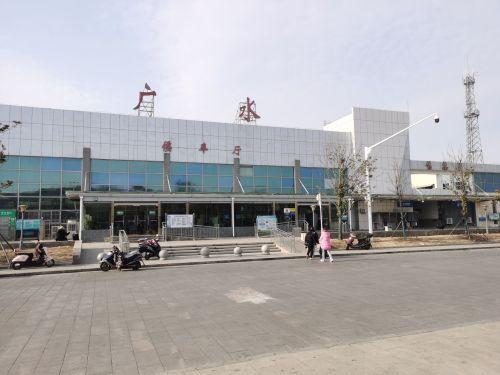
地标名称：广水站
所在城市：随州市·广水市